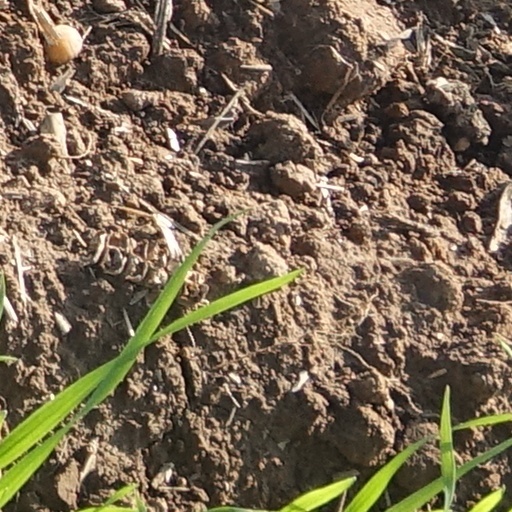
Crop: wheat